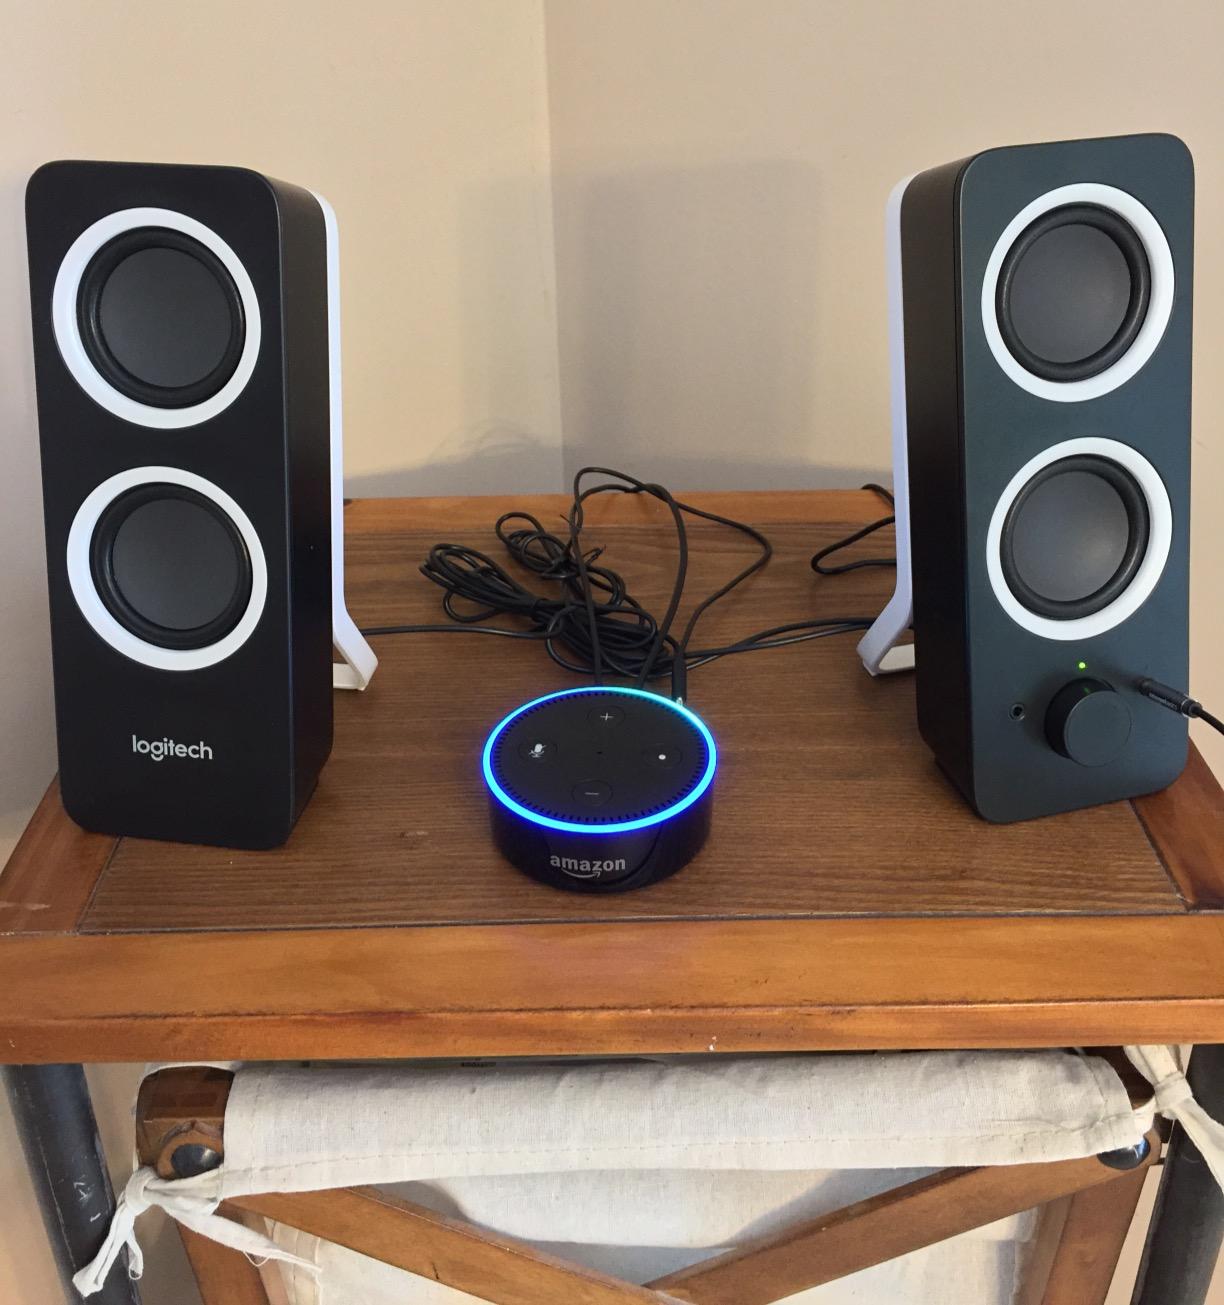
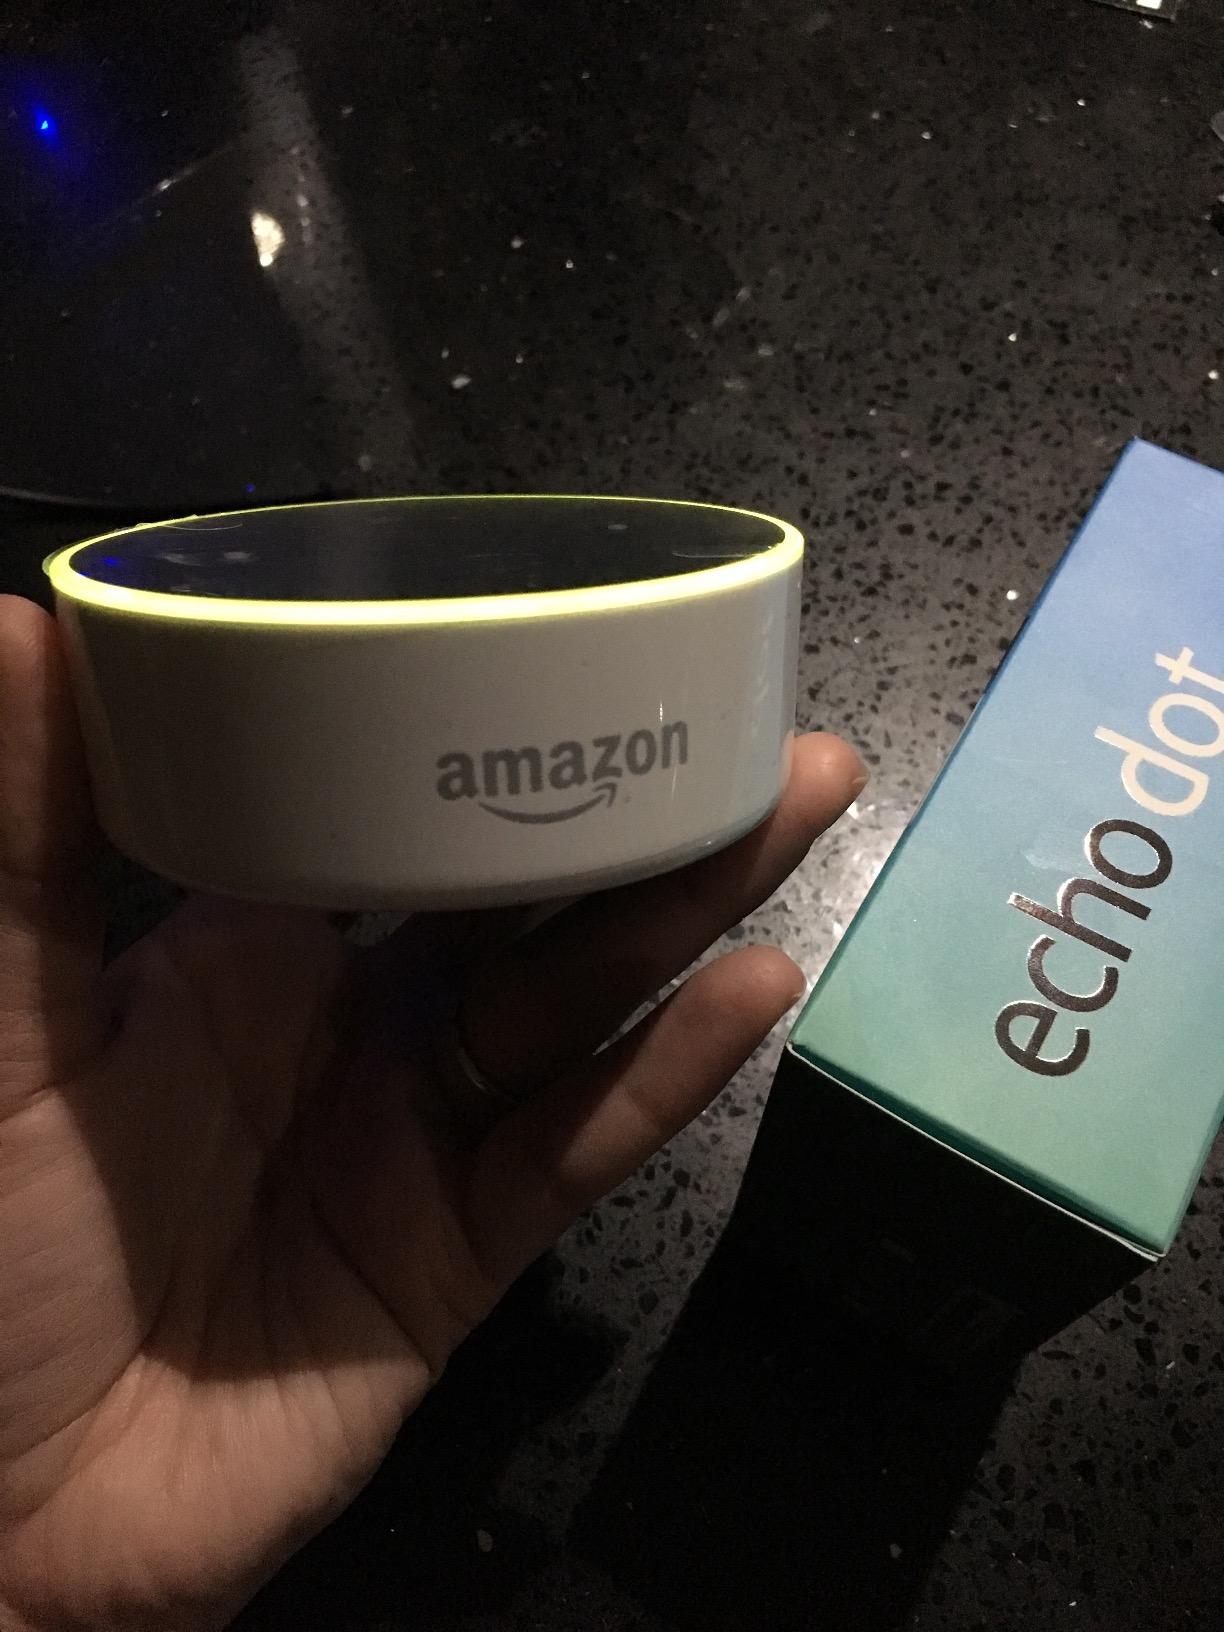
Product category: speaker
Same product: no